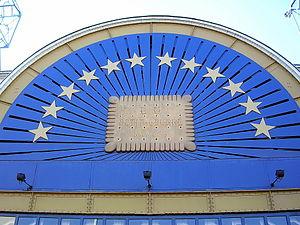
LU, anciennement Lefèvre-Utile, est une marque française de biscuits emblématique de la ville de Nantes.